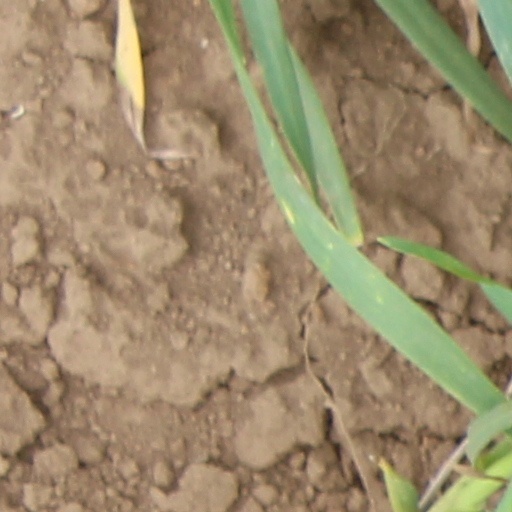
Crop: wheat